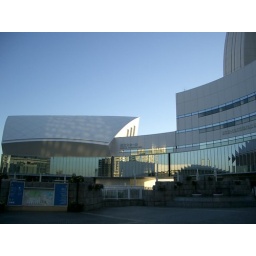
sun light reflected by windows of right side building made a polka dot pattern on the roof of left side building.